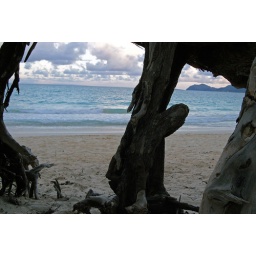
View from under a tree on the beach where the sand had eroded away.